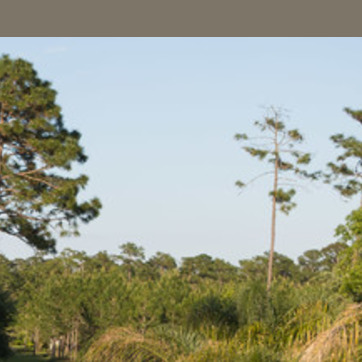
Material: sky